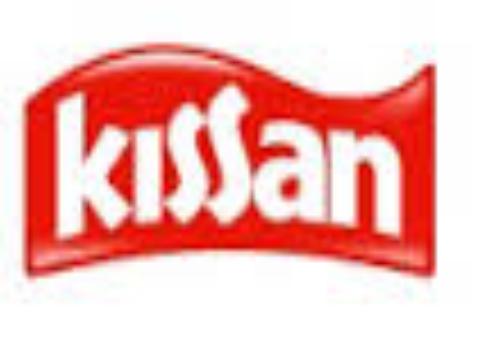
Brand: Kissan
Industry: Food